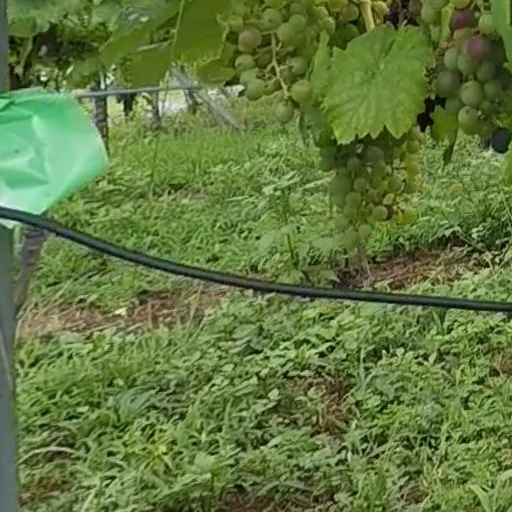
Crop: grape